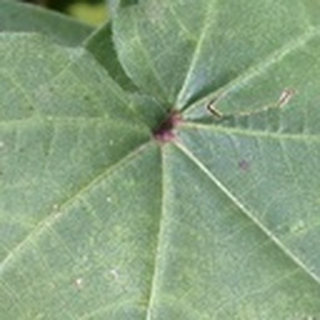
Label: cotton_target_spot